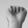
ASL letter: A